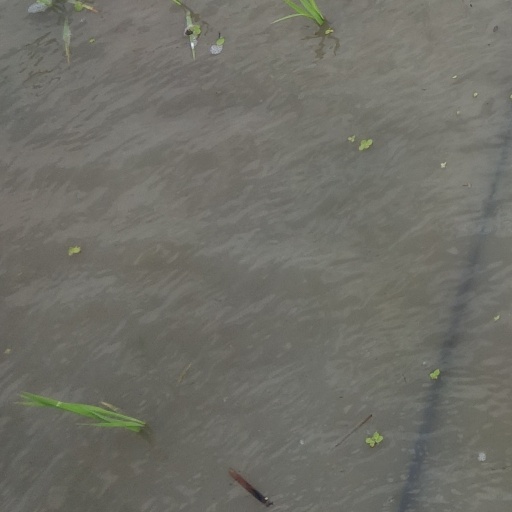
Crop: rice